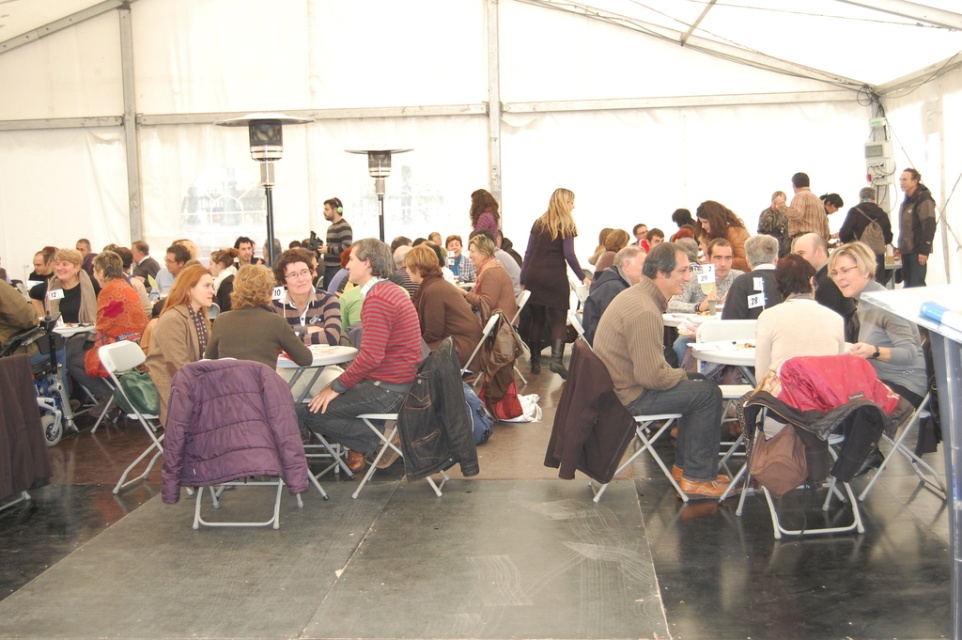
Question: Considering the relative positions of knit sweater at center and dark brown leather jacket at center in the image provided, where is knit sweater at center located with respect to dark brown leather jacket at center? (A) left (B) right
Answer: B